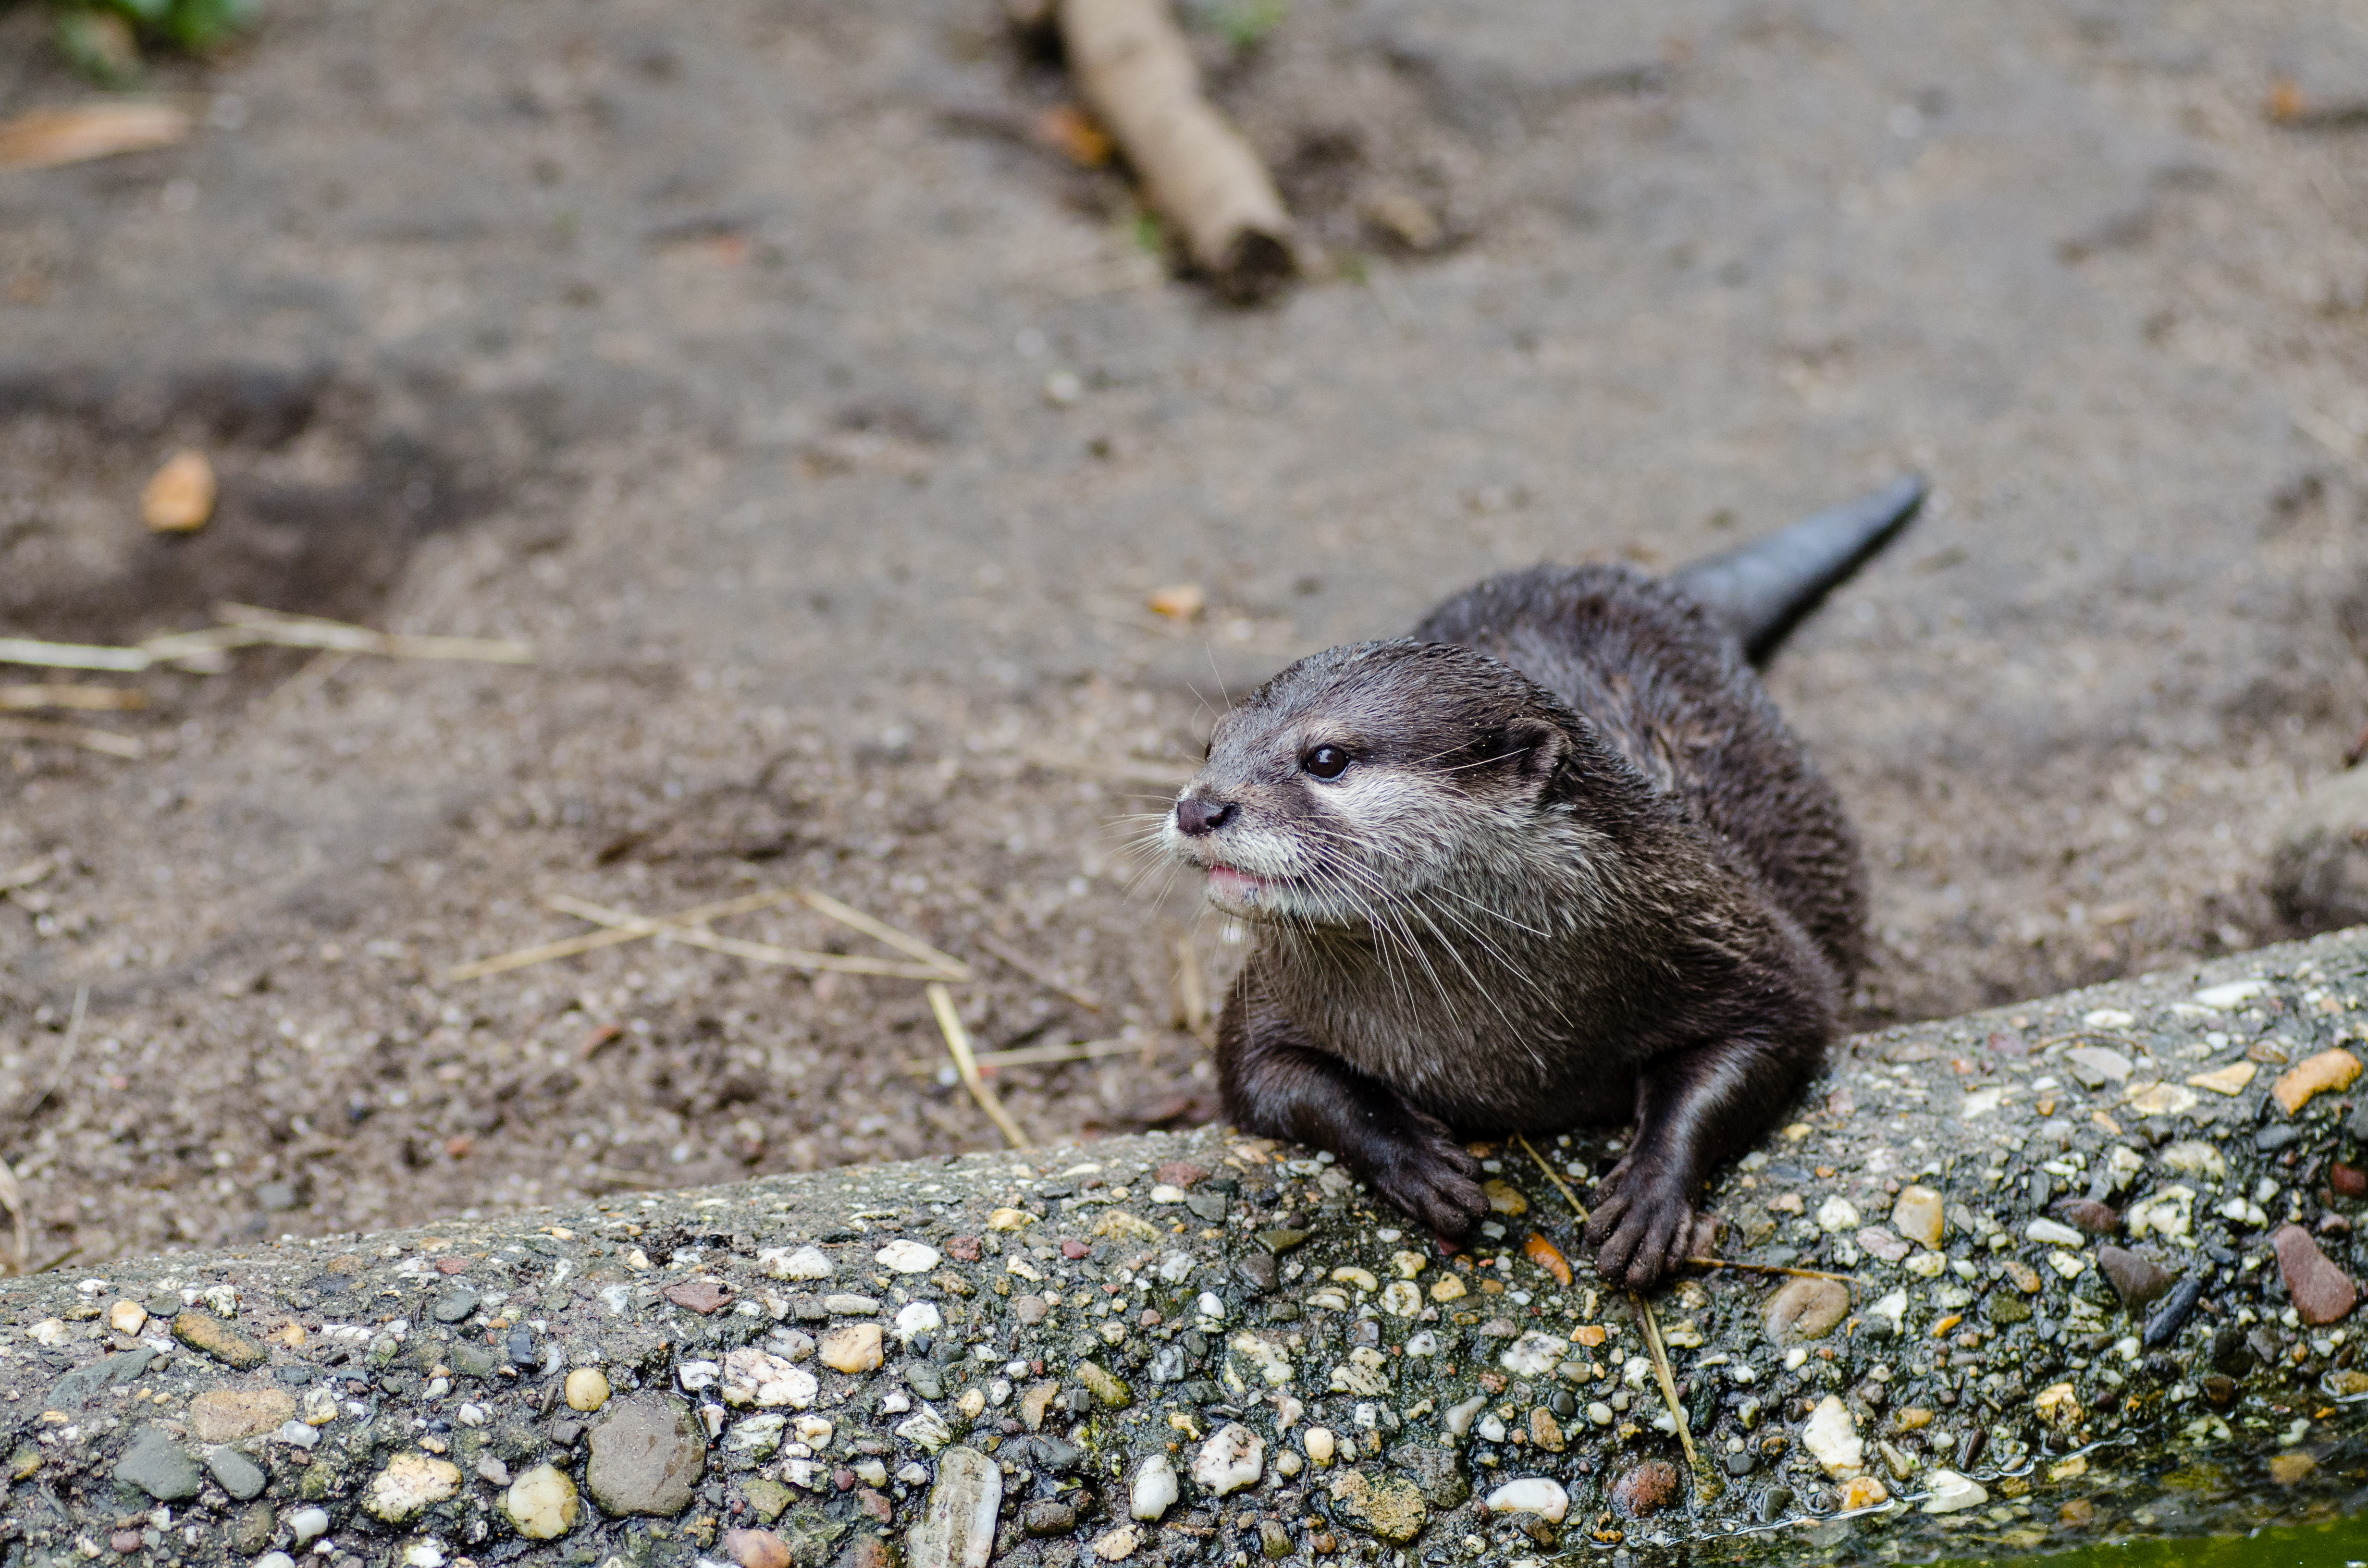
water, play, animal, cute, stone, wildlife, zoo, mammal, nikon, playing, fauna, animals, vertebrate, wasser, tier, tiere, spielen, adorable, lying, d7000, niedlich, tierpark, cinerea, liegen, asien, otter, oriental, stein, zootier, zwergotter, smallclawed, asiatisch, amblonyx, mink, s s, mustelidae